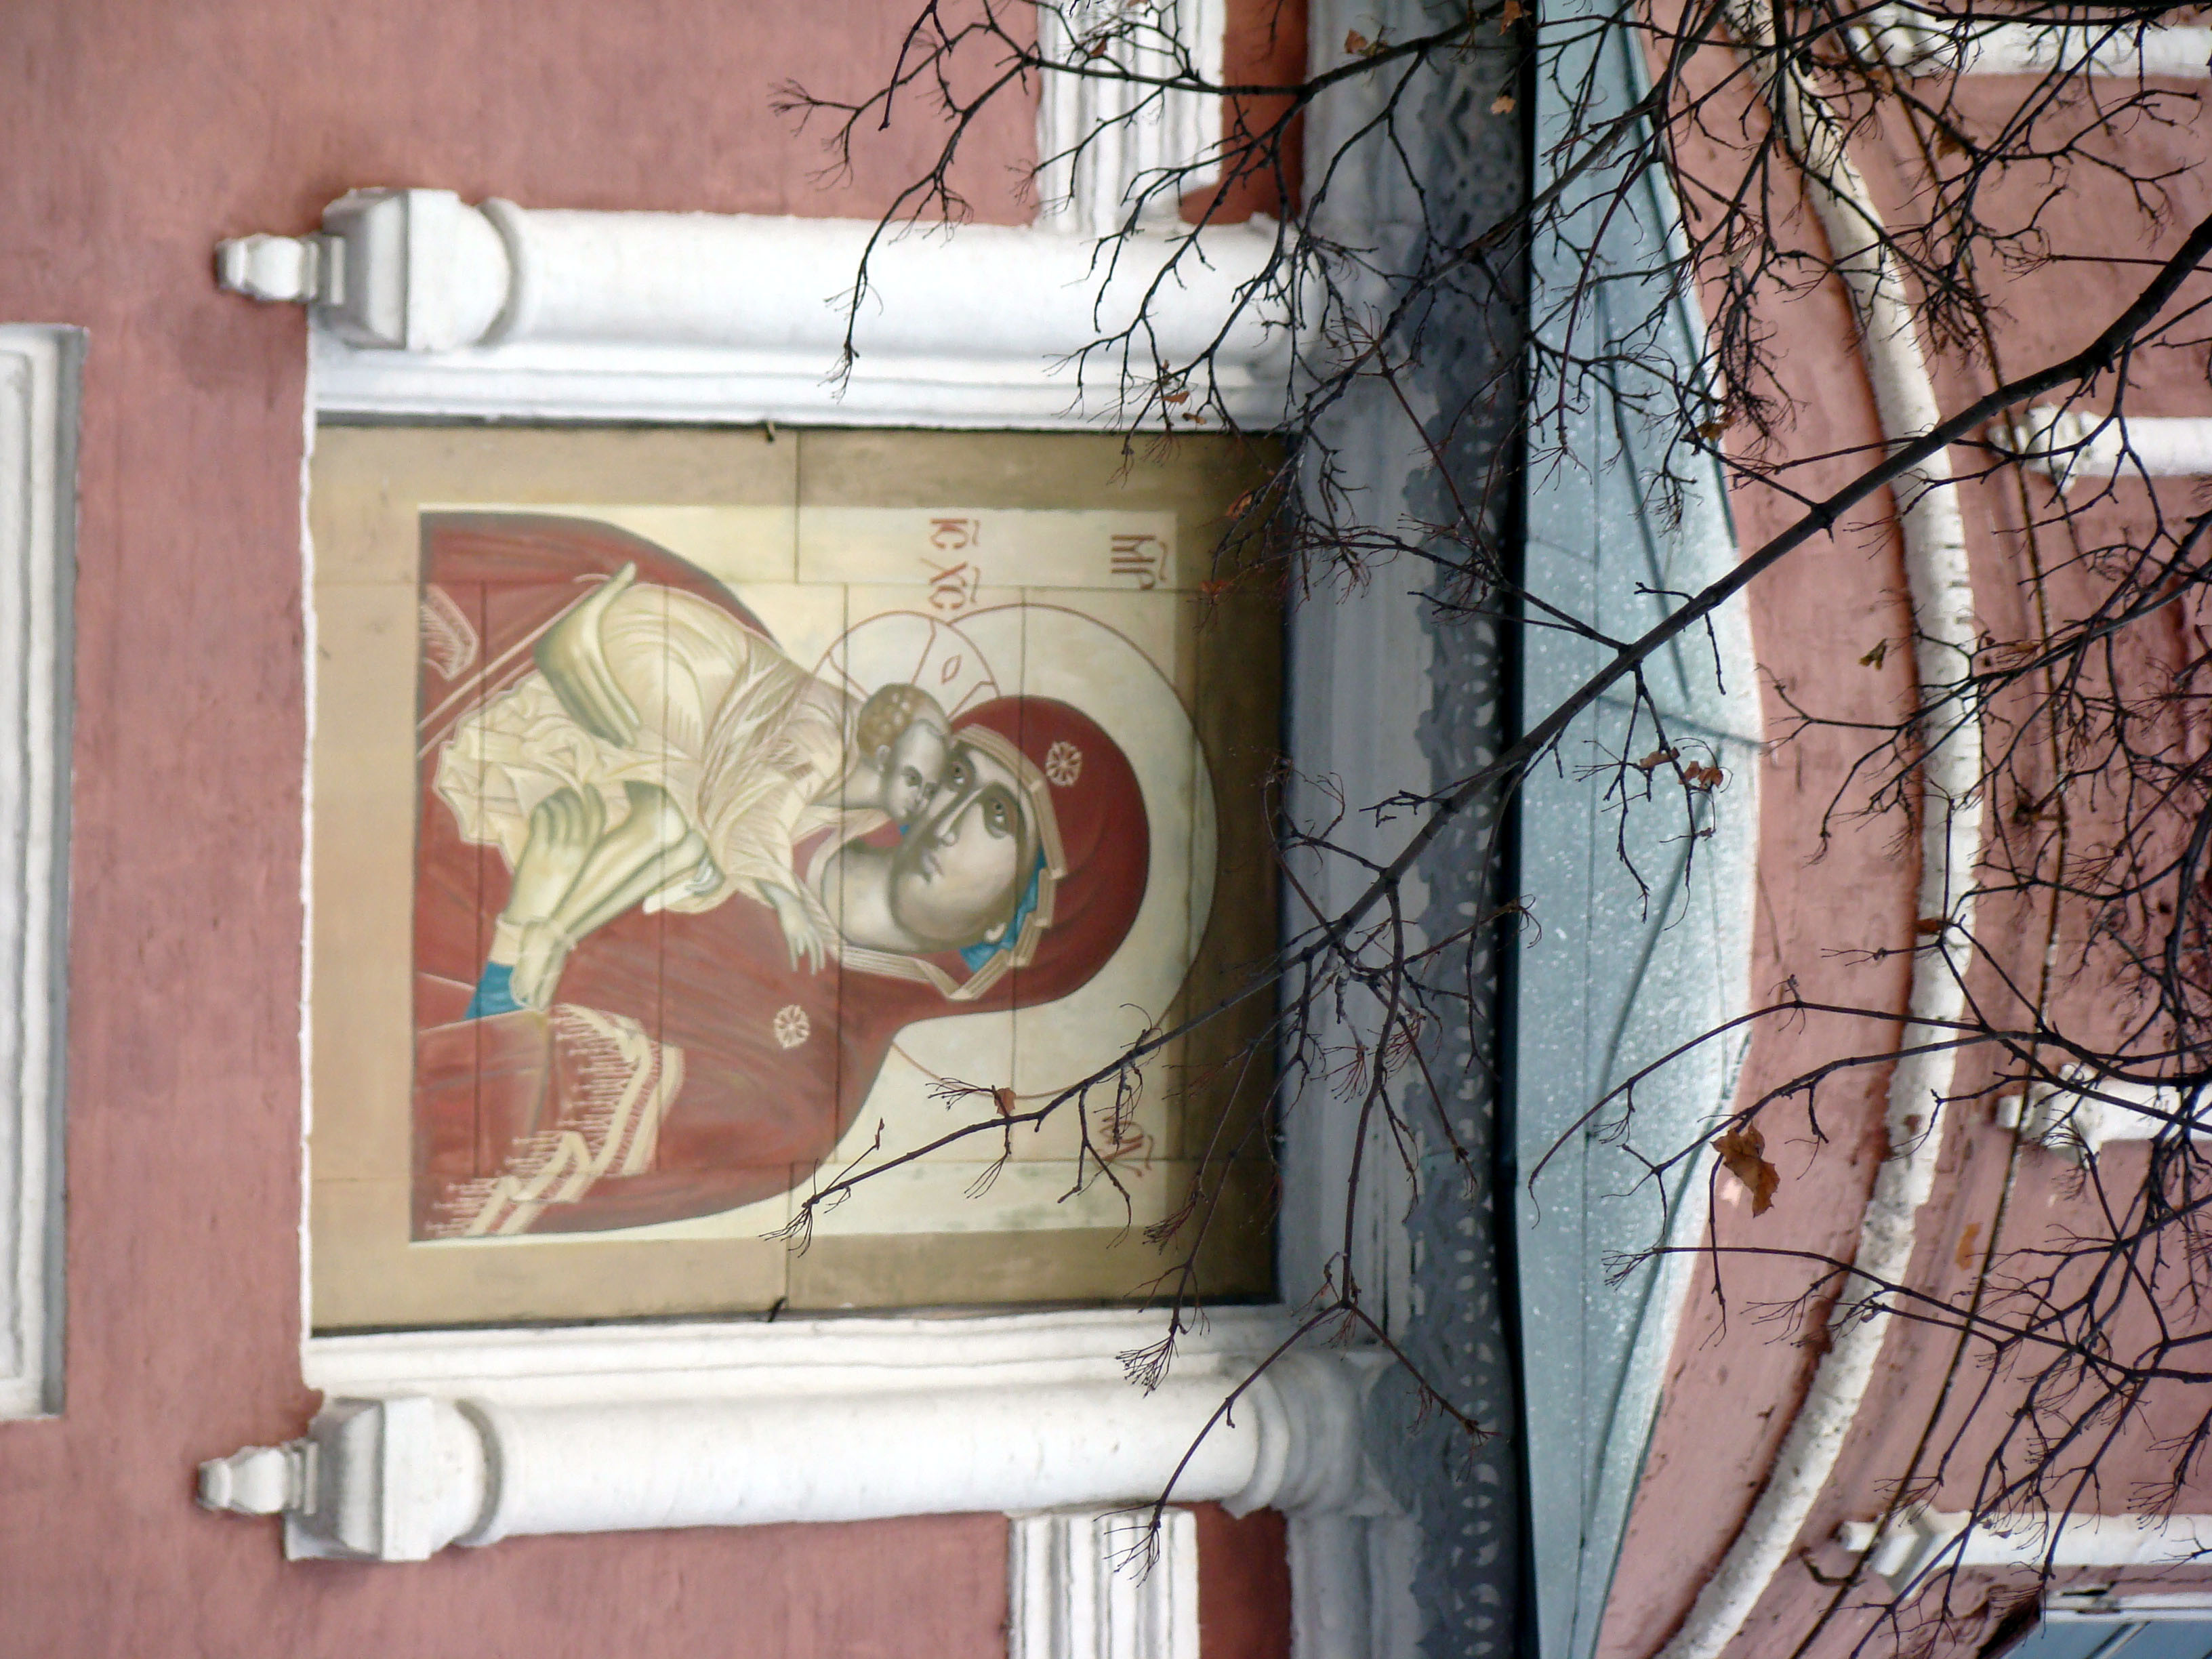
wood, window, wall, color, art, monastery, mural, sony, moscow, russia, moskau, dsc, h9, dsch9, donskoymonastery, donmonastery